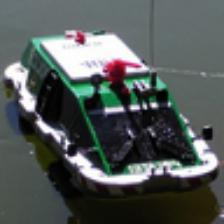
Label: NonHuman